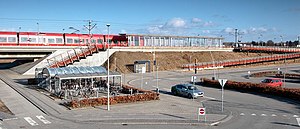
Egedal Station
Egedal Station (tidl. Gl. Toftegård Station) i Gl. Ølstykke, set fra vest, med stationspladsen i forgrunden
Egedal Station er en S-togs-station i Gammel Ølstykke. Stationen åbnede i 2002 og er selvbetjent. Den ligger i takstzone 85.